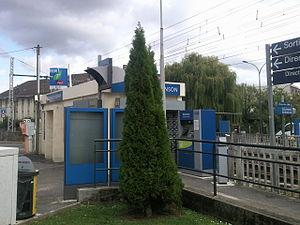
Bâtiment de la Gare de Essonnes Robinson
La gare d'Essonnes - Robinson est une gare ferroviaire française de la ligne de Corbeil-Essonnes à Montereau, située dans la commune de Corbeil-Essonnes, dans le département de l'Essonne en région Île-de-France. La gare est située à 200 m de l'ancienne mairie de la ville d'Essonnes et à 400 m du centre commercial de la ville. Elle permet ainsi de desservir tous les quartiers historiques de la ville d'Essonnes, dont les commerces de la rue de Paris.